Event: Nepal Earthquake
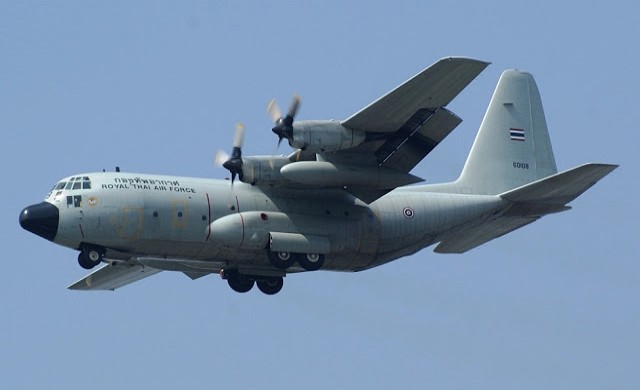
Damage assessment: no_damage